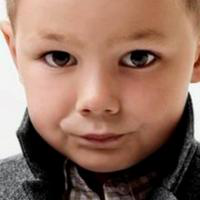
Age group: age 01-10